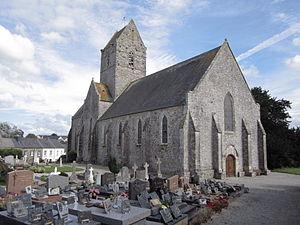
Église Saint-Florent de fr:Besneville
L'église Saint-Florent est une église catholique située à Besneville, en France.
Besneville est une commune française, située dans le département de la Manche en région Normandie, peuplée de 665 habitants.